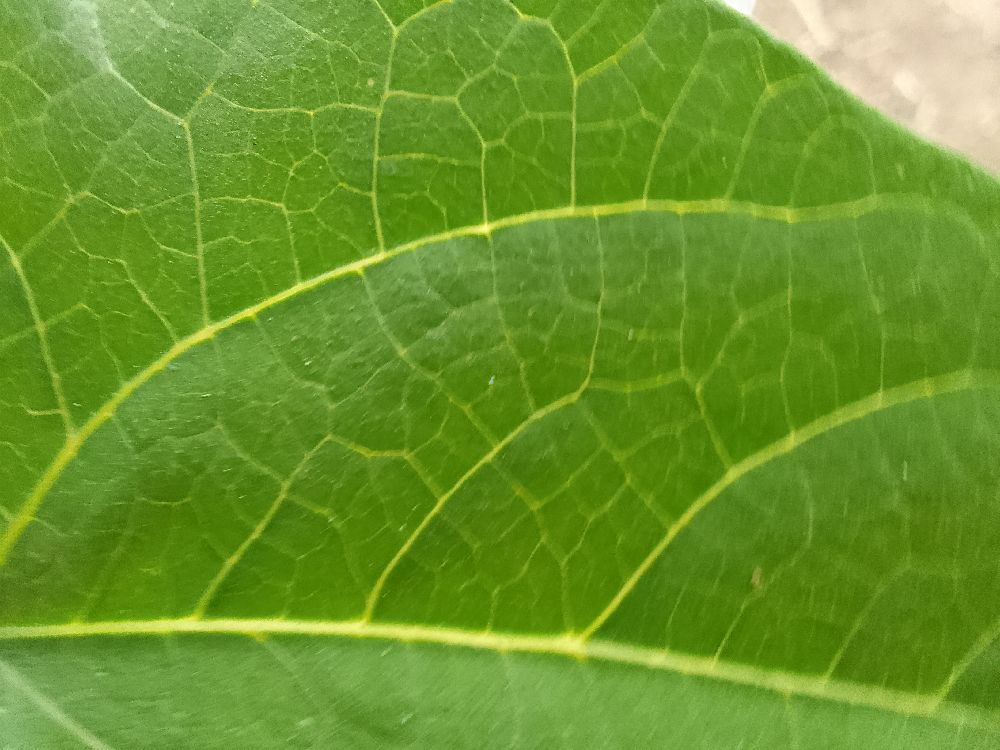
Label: healthy